Darren Archibald

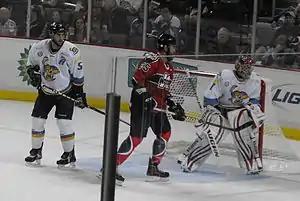
Archibald (in red) playing for the ECHL's Kalamazoo Wings

In the pre-season before the 2011–12 season, Archibald represented the Canucks in the 2011 Young Stars Tournament, where he scored two goals and added an assist to tie for the team lead. After the tournament, he was invited to the Canucks' main training camp, but failed to make the team and was reassigned to the American Hockey League's (AHL) Chicago Wolves.